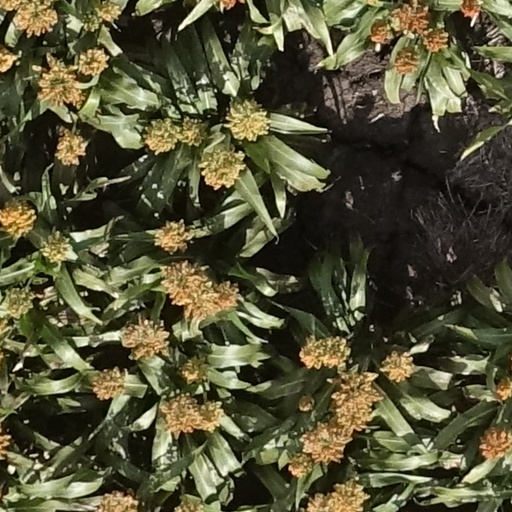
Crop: sorghum